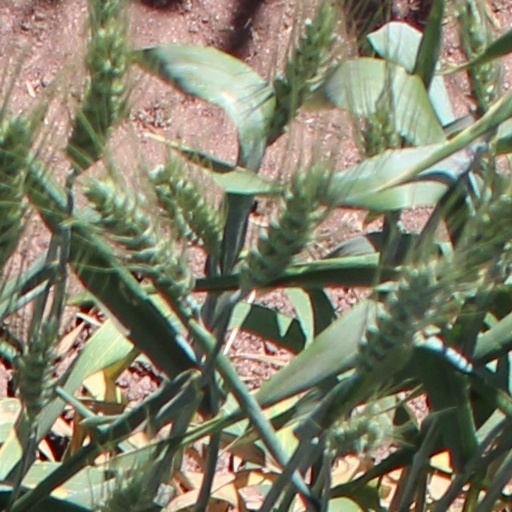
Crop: wheat